Church of St George, Kyustendil

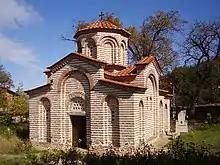
The Church of St George in Kyustendil

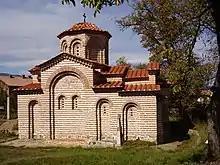
Side view

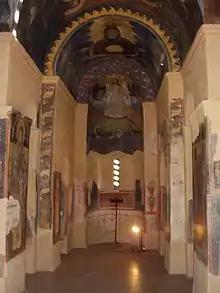
Interior view

The Church of St George ("tsarkva „Sveti Georgi“") is a medieval Eastern Orthodox church in the city of Kyustendil, which lies in southwestern Bulgaria and is the administrative capital of Kyustendil Province. The church is located in the Kolusha neighbourhood, which was historically separate from the city. The church was constructed in the 10th–11th century and its frescoes are somewhat later, as the earliest layers were painted in the 11th–12th century.